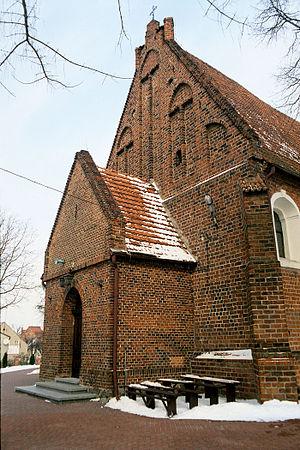
L'église de Mogilno, en Pologne.